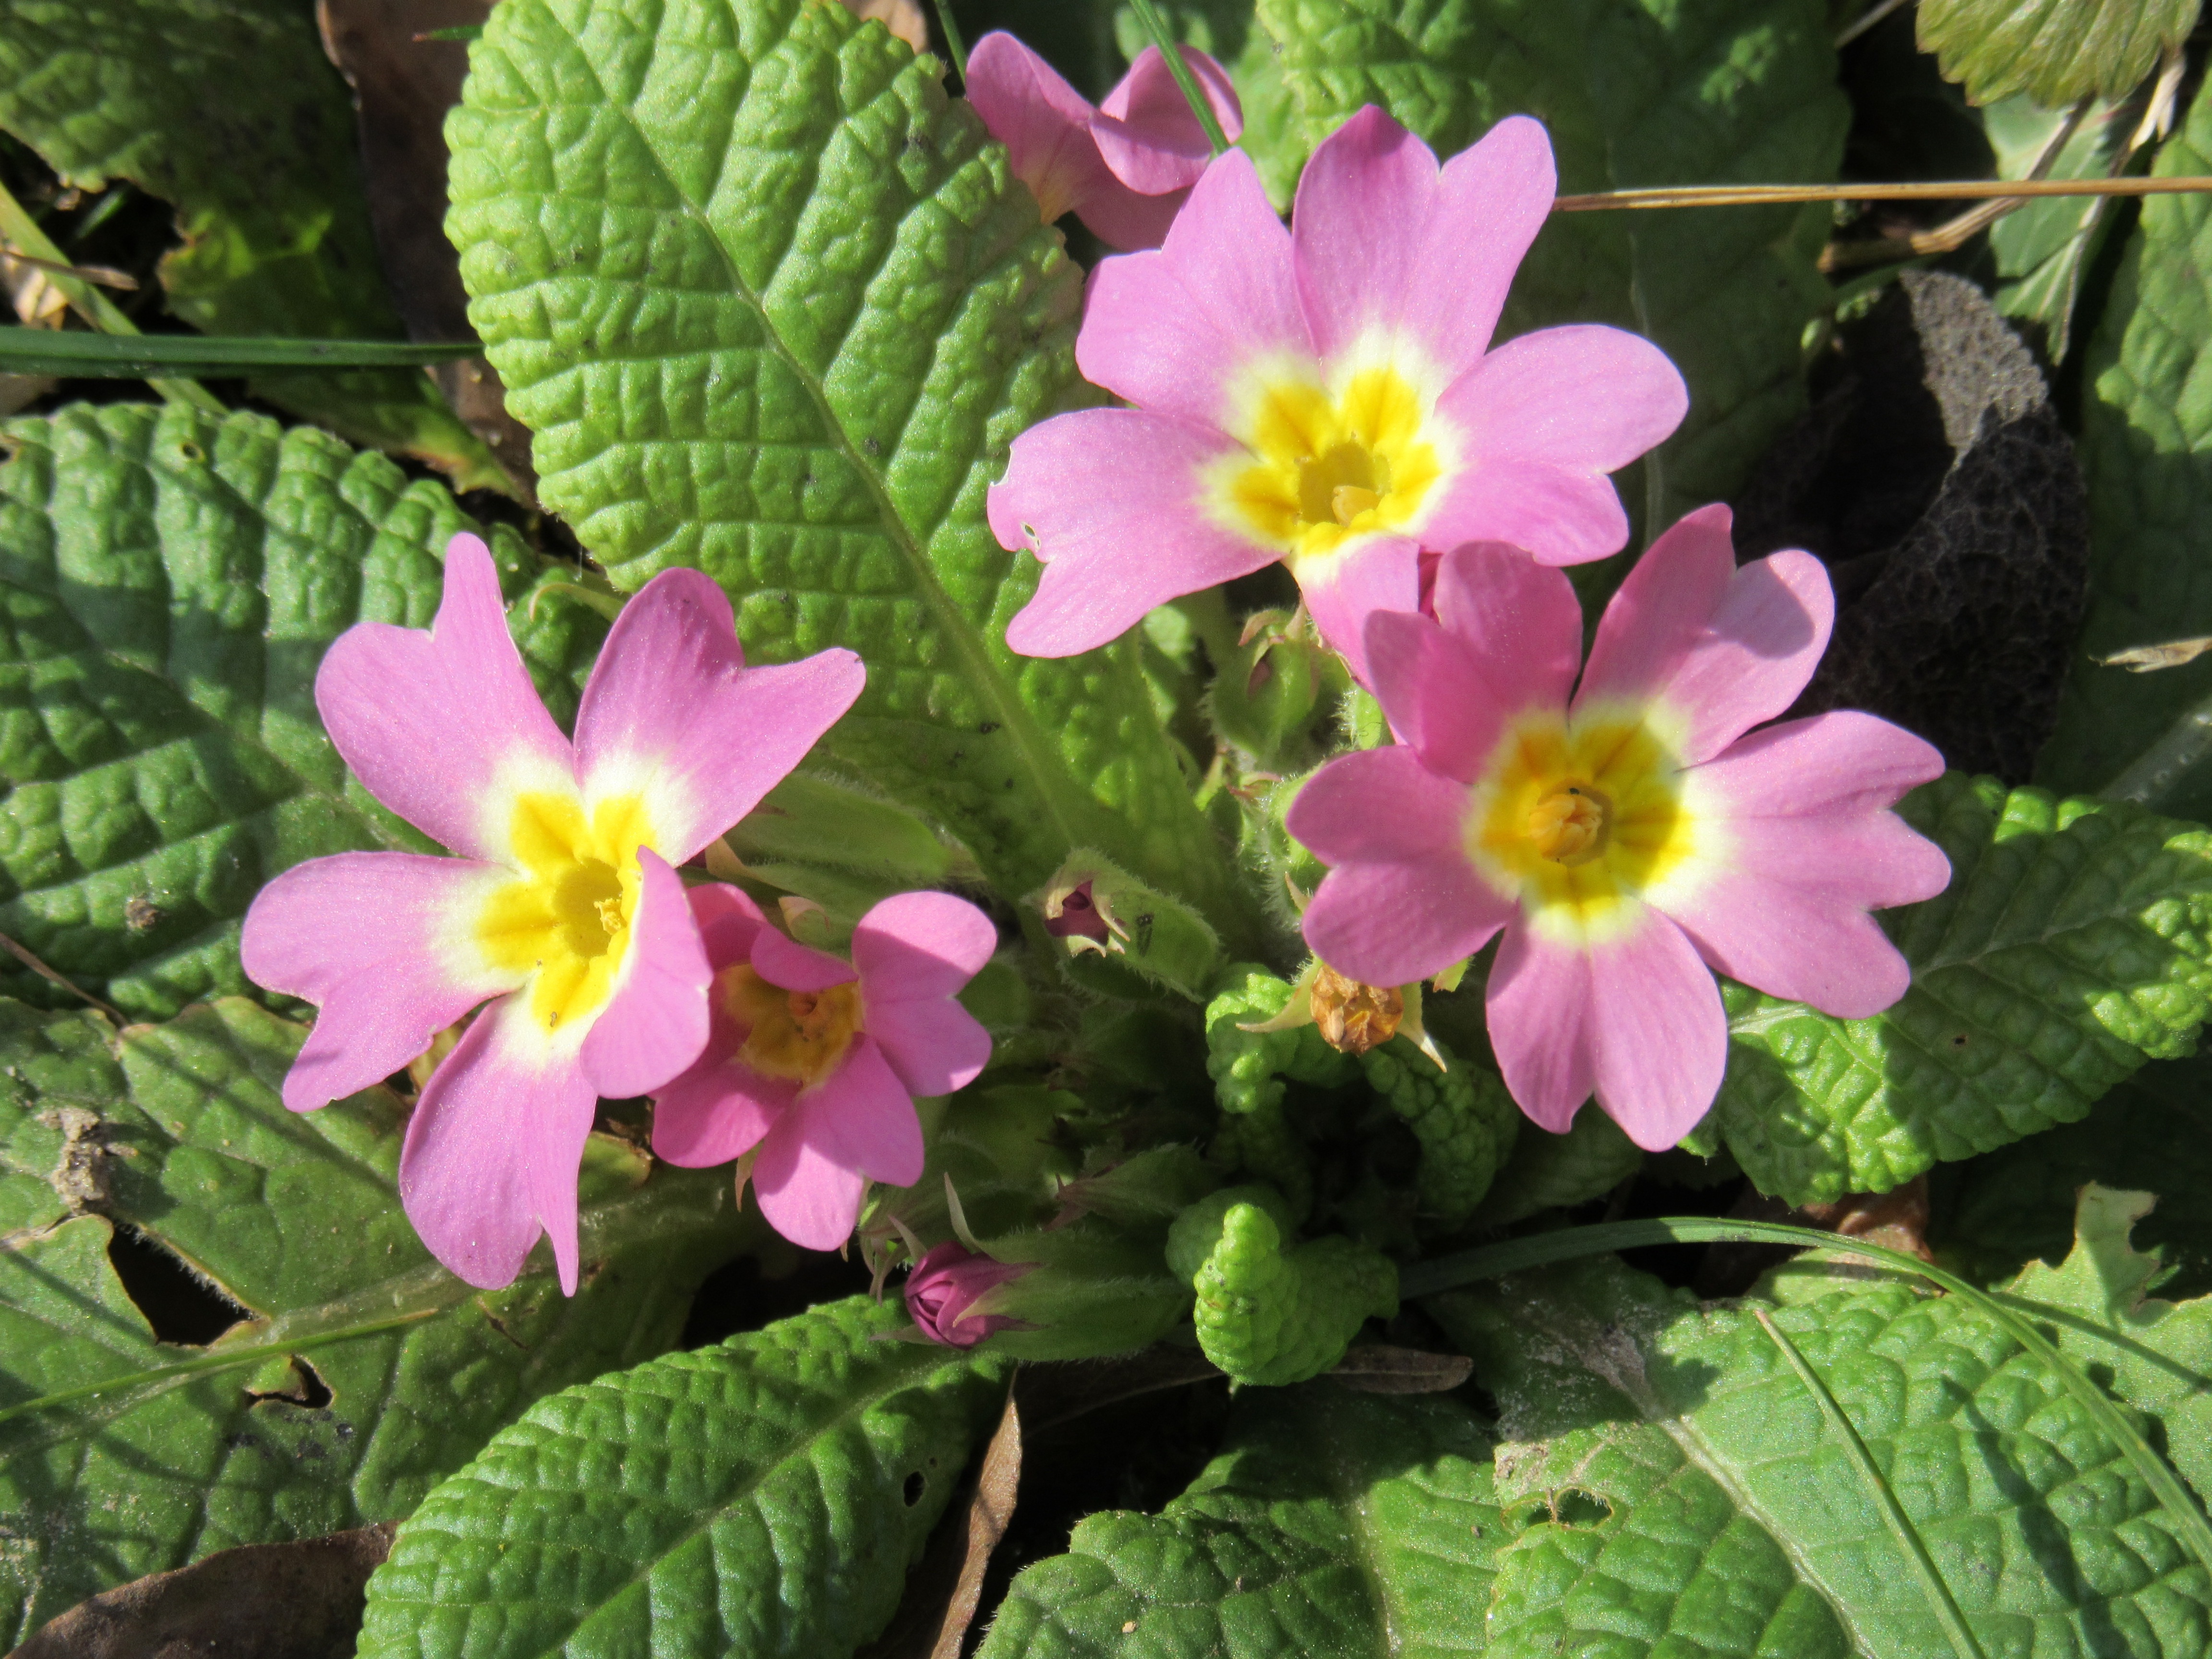
plant, flower, petal, spring, botany, flora, flowers, violet, primula, flowering plant, primroses, herbaceous plant, annual plant, land plant, violet family